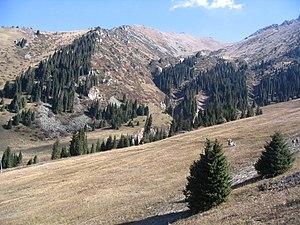
Chimbulak - Kazakhstan - altitude 2600 m - en automne - piste de ski et épicéas de Schrenk.
Chimbulak ou Shymbulak est une station de sports d'hiver de la chaîne Trans-Ili Alataou au Kazakhstan, située à 25 km au sud de l'ancienne capitale Almaty, 5 km en amont du barrage de Medeo.